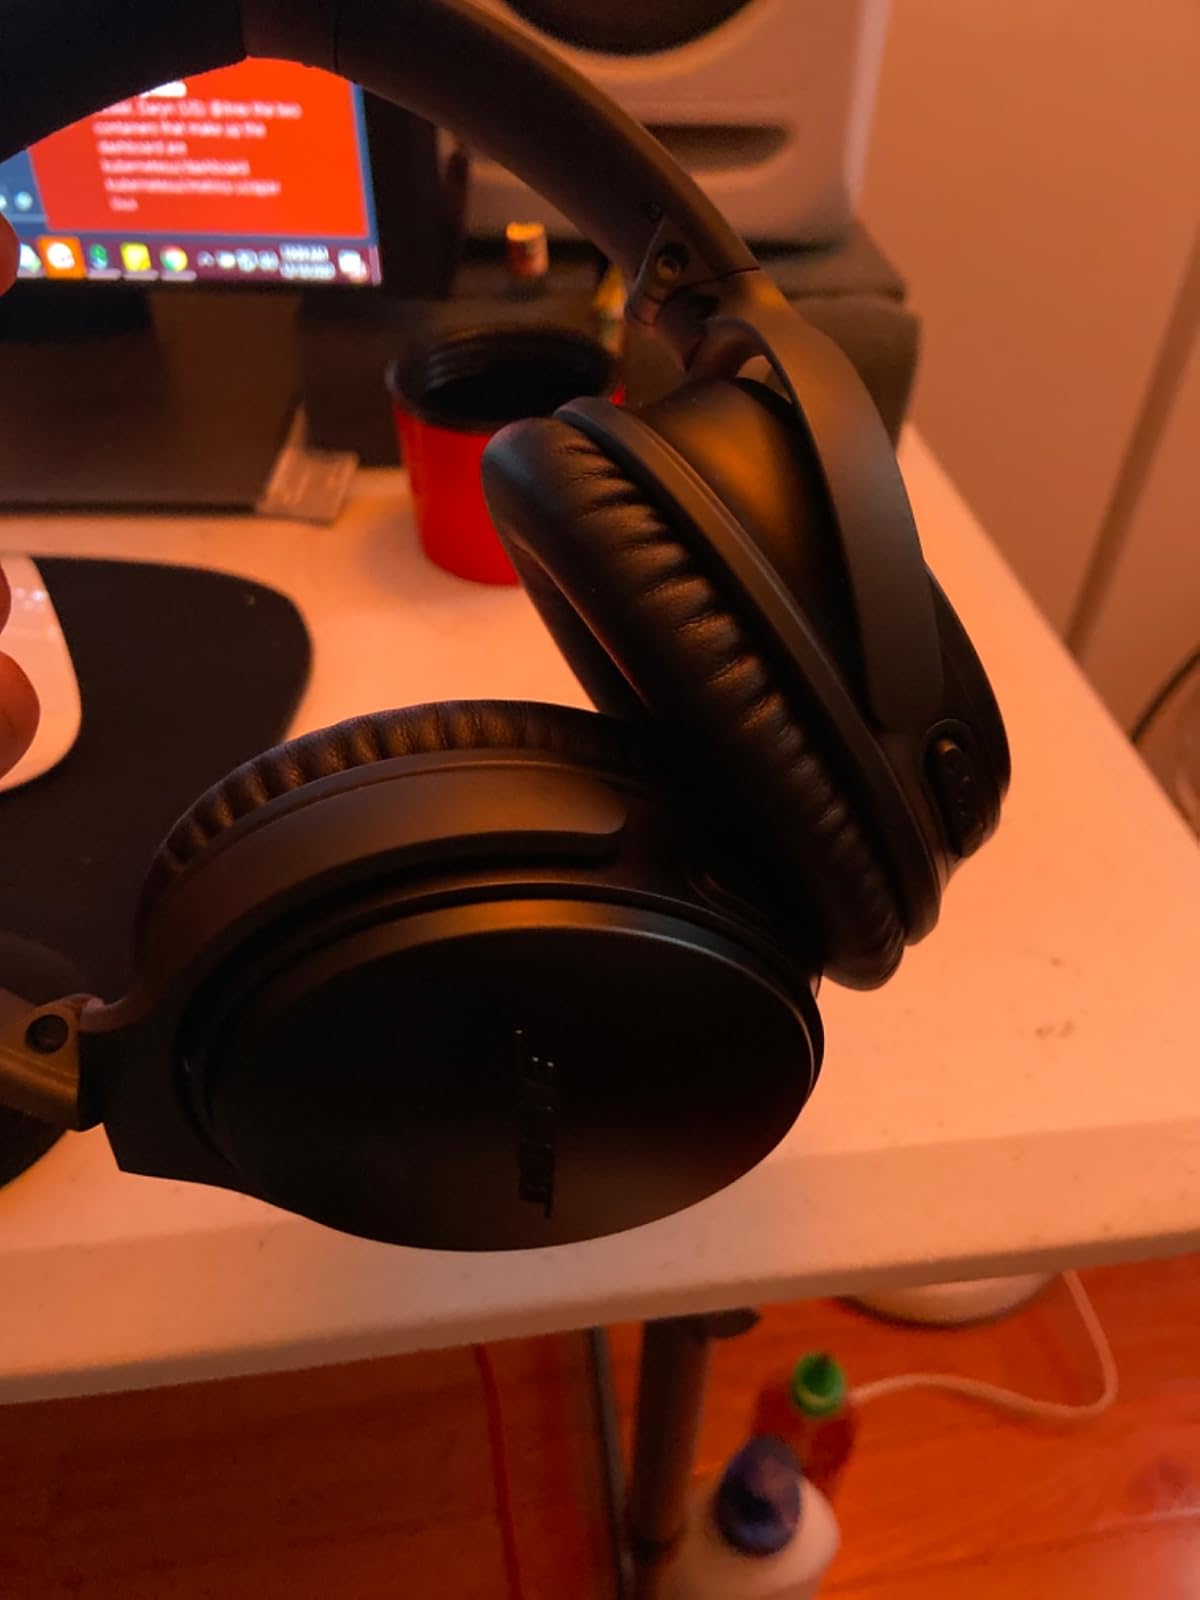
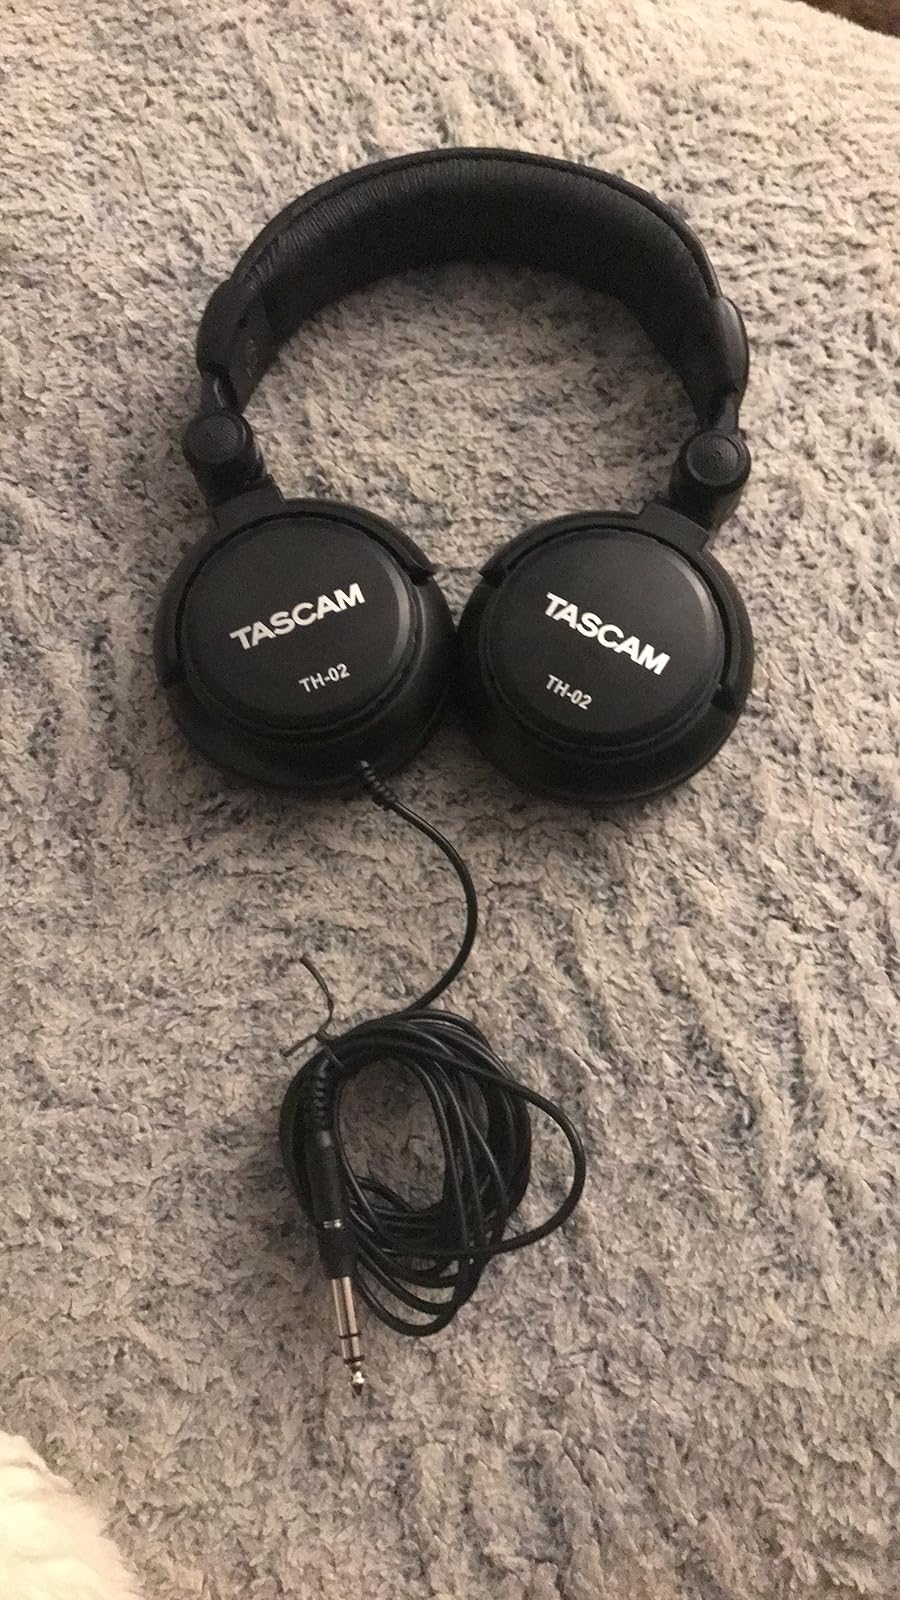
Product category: headphones
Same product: no